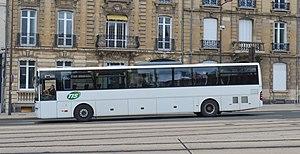
Vue latérale d'un Mercedes-Benz Intouro du réseau des Transports interurbains de la Sarthe en livrée simplifiée.
Les TIS était le réseau de transport départemental de la Sarthe, qui est le lointain successeur des tramways de la Sarthe.